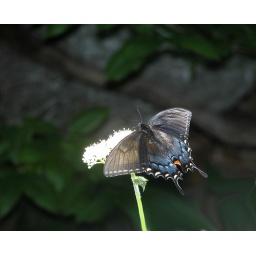
Black female tiger swallowtail, Papilio glaucus L. on Achillea taken by Steven Anschel at Chimney Rock NC